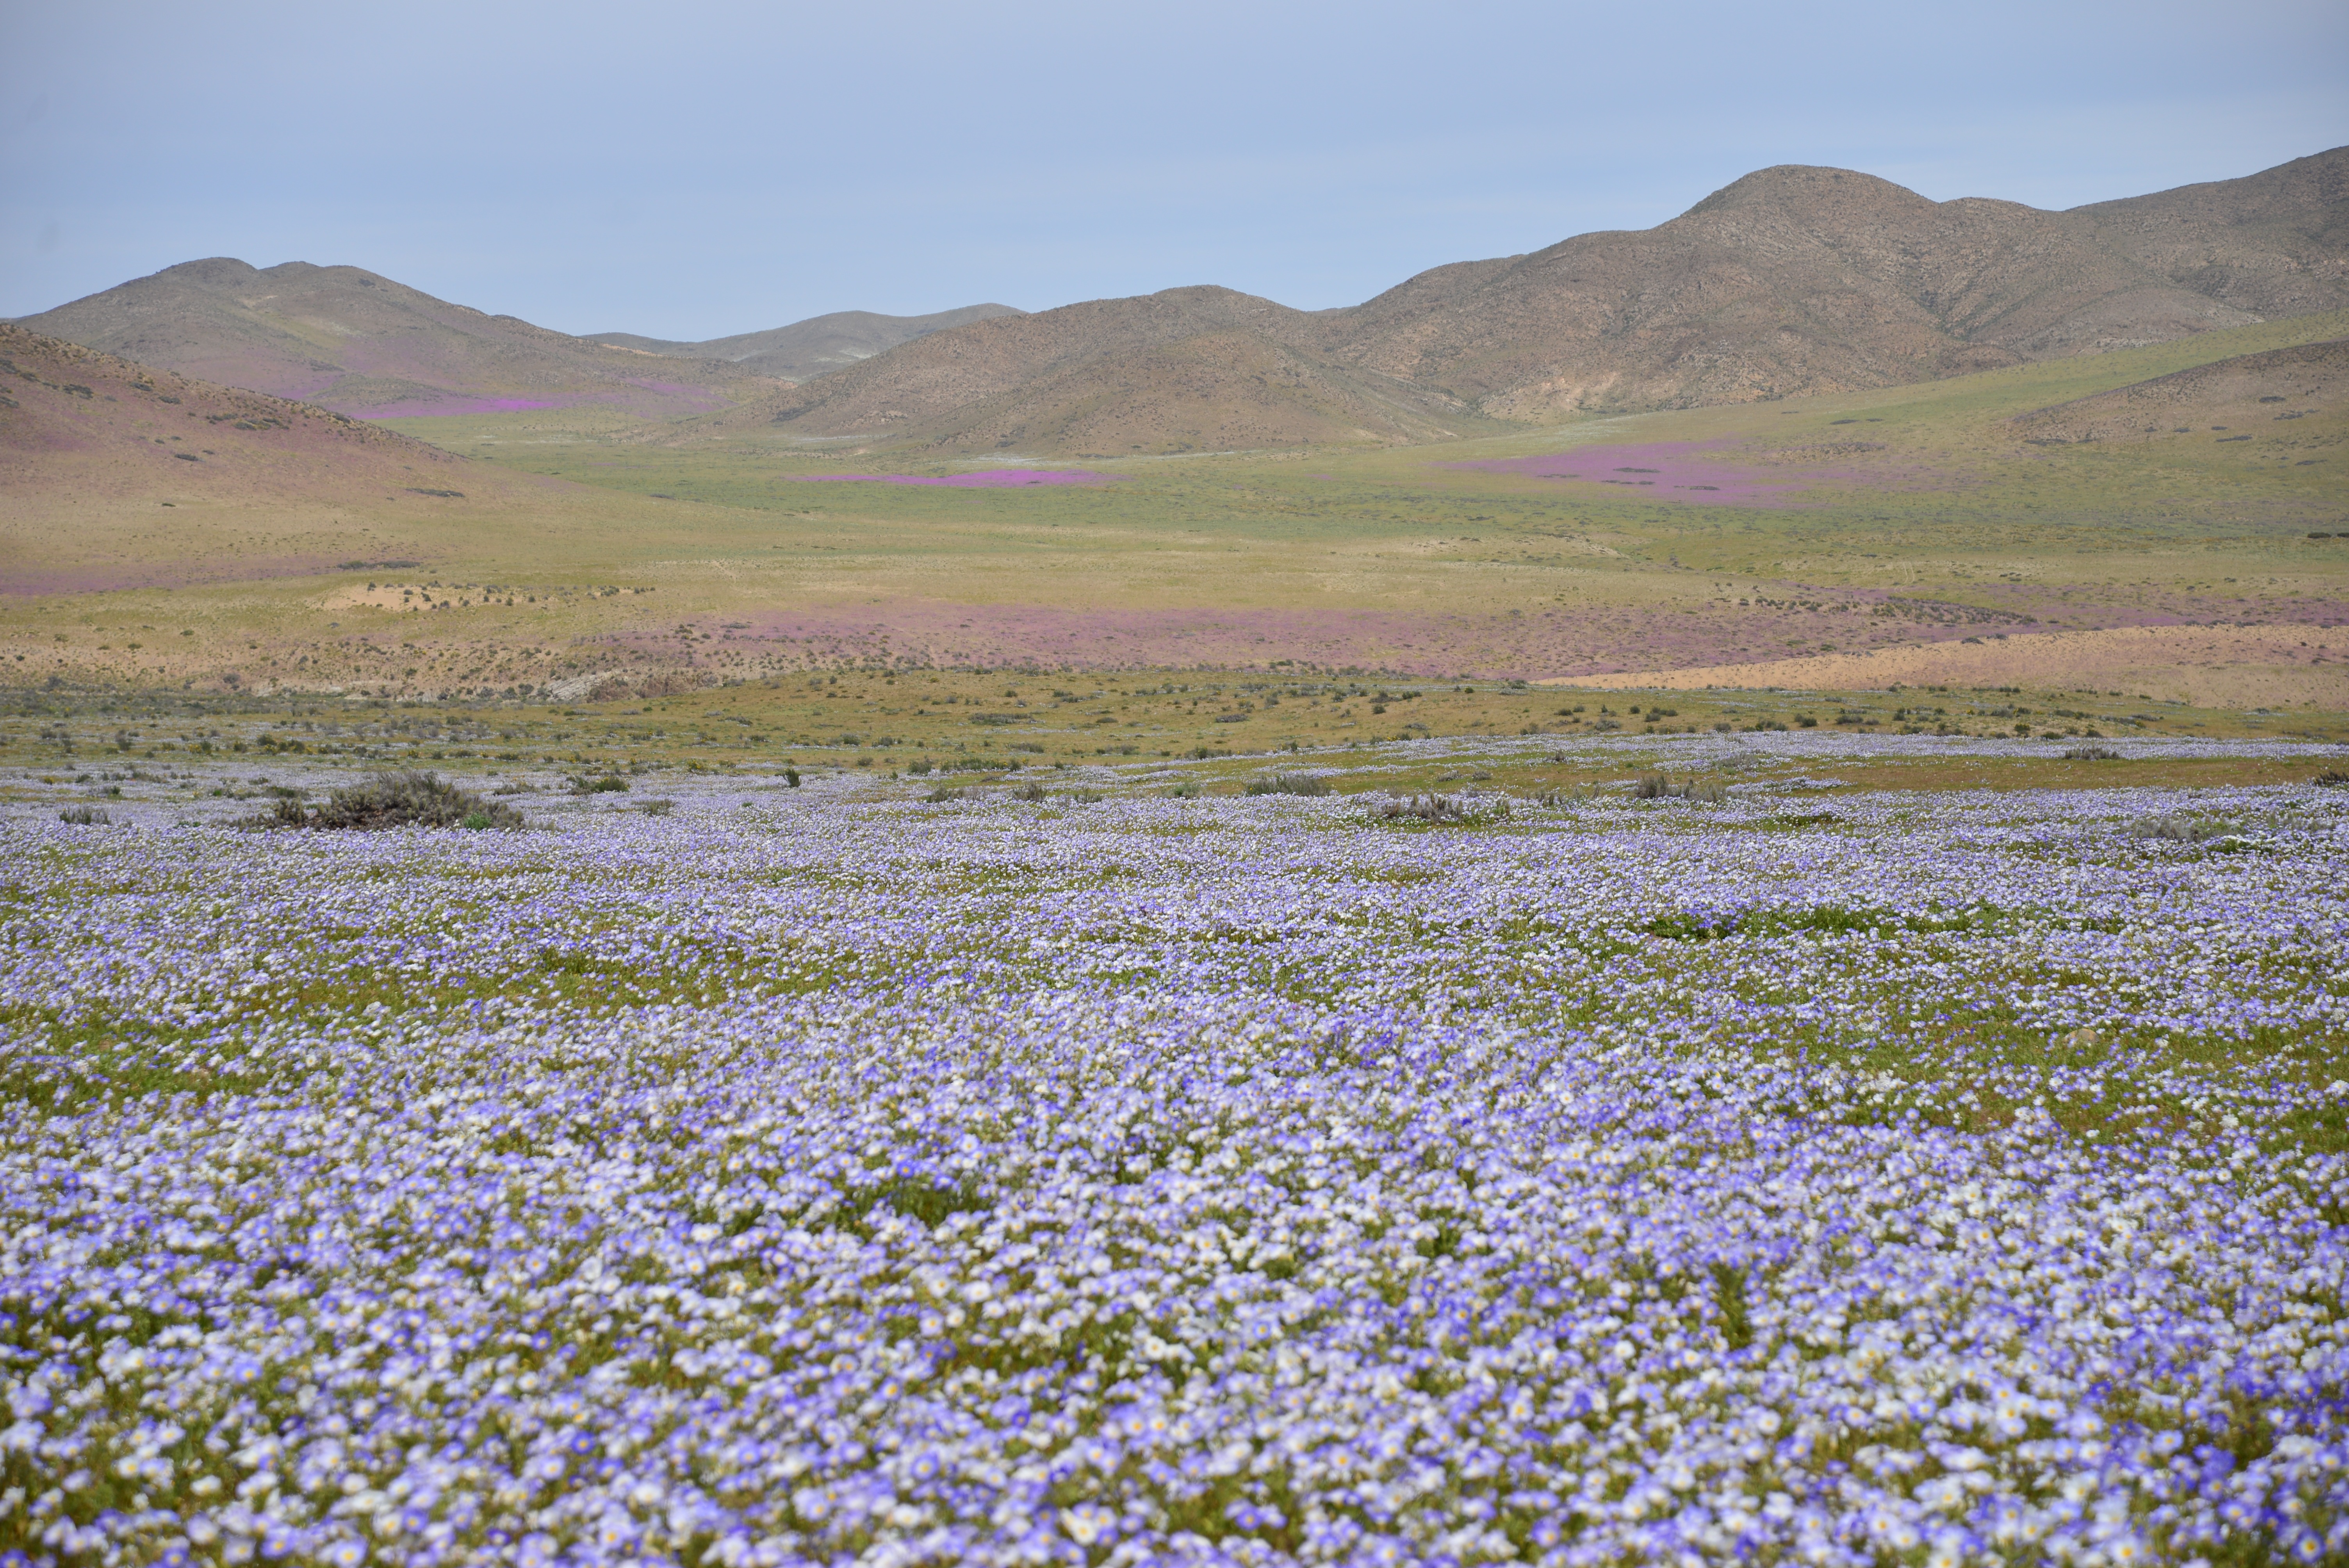
landscape, nature, wilderness, mountain, plant, field, meadow, prairie, desert, flower, purple, pasture, flora, plain, white flower, wildflower, flowers, hills, grassland, plateau, wallpaper, bluebonnet, habitat, ecosystem, tundra, lupin, steppe, violet flower, flowering plant, desert flower, natural environment, grass family, land plant, flowering desert